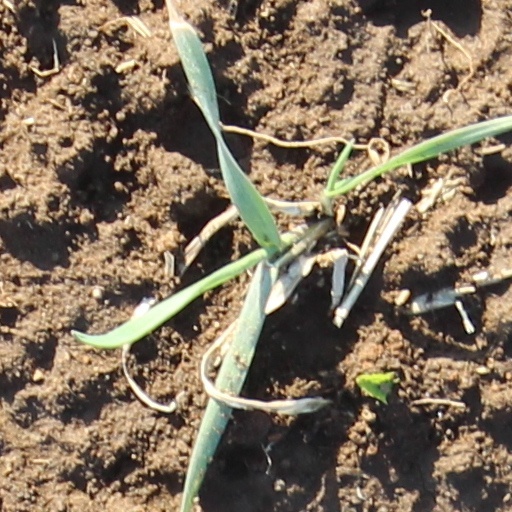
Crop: wheat